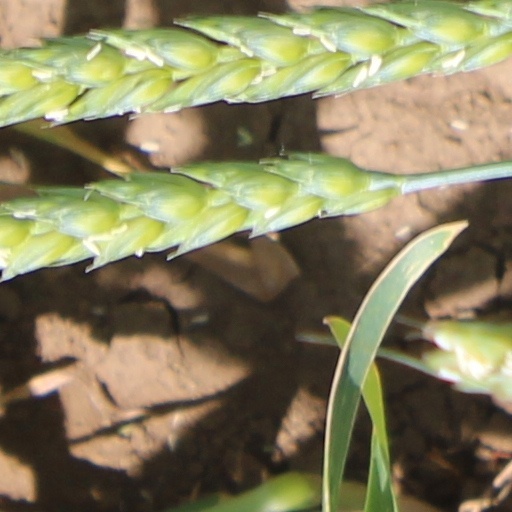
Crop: wheat